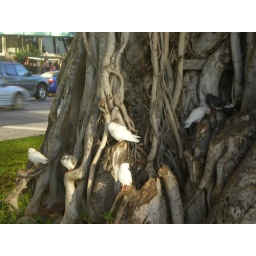
birds in the tree at Waikiki